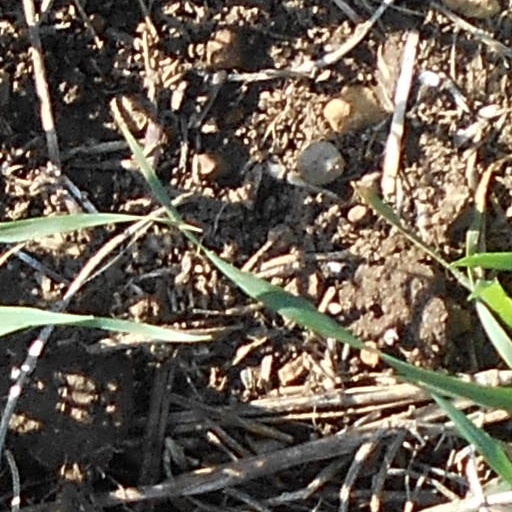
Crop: wheat